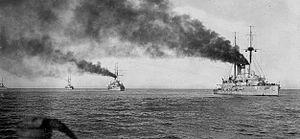
La Marine impériale russe fait référence à la flotte de l'Empire de Russie avant la révolution d'Octobre de 1917.